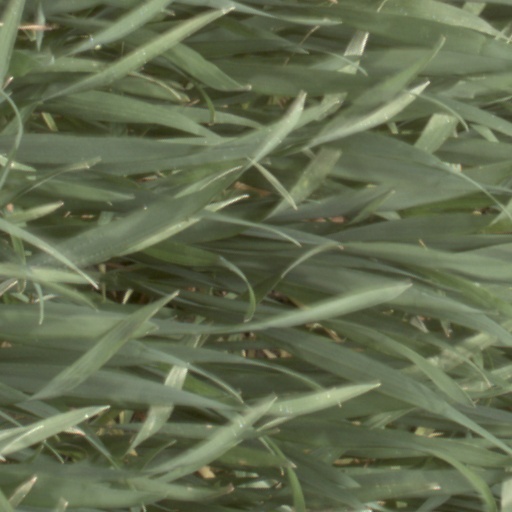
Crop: wheat